Das Kapital

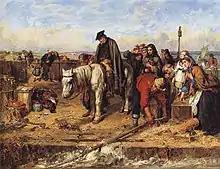
Thomas Faed's "The Last of the Clan" (1865), depicting emigrants from the Highland Clearances in Scotland. The clearances are an example of the forcible expropriation of the agricultural population from the land, a key aspect of primitive accumulation described by Marx.

Marx moves from the sphere of circulation ("a very Eden of the innate rights of man") into the "hidden abode of production". The capitalist production process is a unity of the "labor process" (the purposeful activity of producing use-values) and the "valorization process" (the process of creating value and surplus-value).